Rodney McGruder

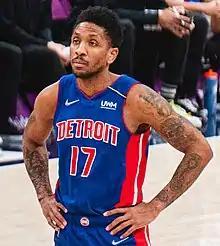
McGruder with the Detroit Pistons in 2022

Rodney Christian McGruder (born July 29, 1991) is an American professional basketball player for Reyer Venezia of the Italian Lega Basket Serie A (LBA). He played college basketball for the Kansas State Wildcats.